Praze railway station

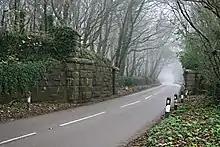
One of two sets of abutments that carried the railway near Praze

Praze railway station was built to the south of the village of Praze-An-Beeble, Cornwall, England, at an elevation of . It was an intermediate station on the single-track Helston Railway between and , and was opened on 9 May 1887 when the line opened. The line closed on 5 October 1964 and since closure a house has been built on the site of the station and the girders and bridge deck that took the railway over the road have been removed, leaving just the brick abutments. The only other sign of a station near the village is the road name "Station Hill".